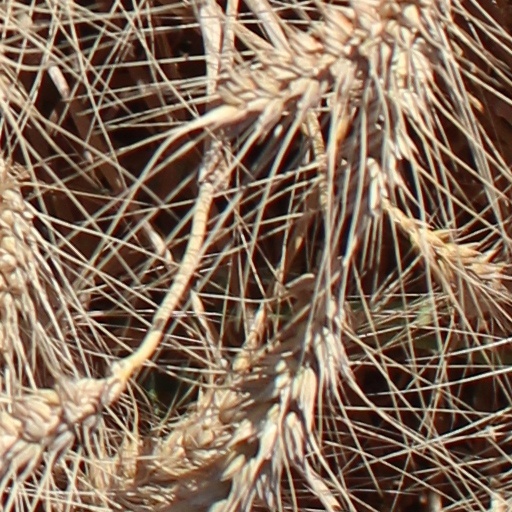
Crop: wheat